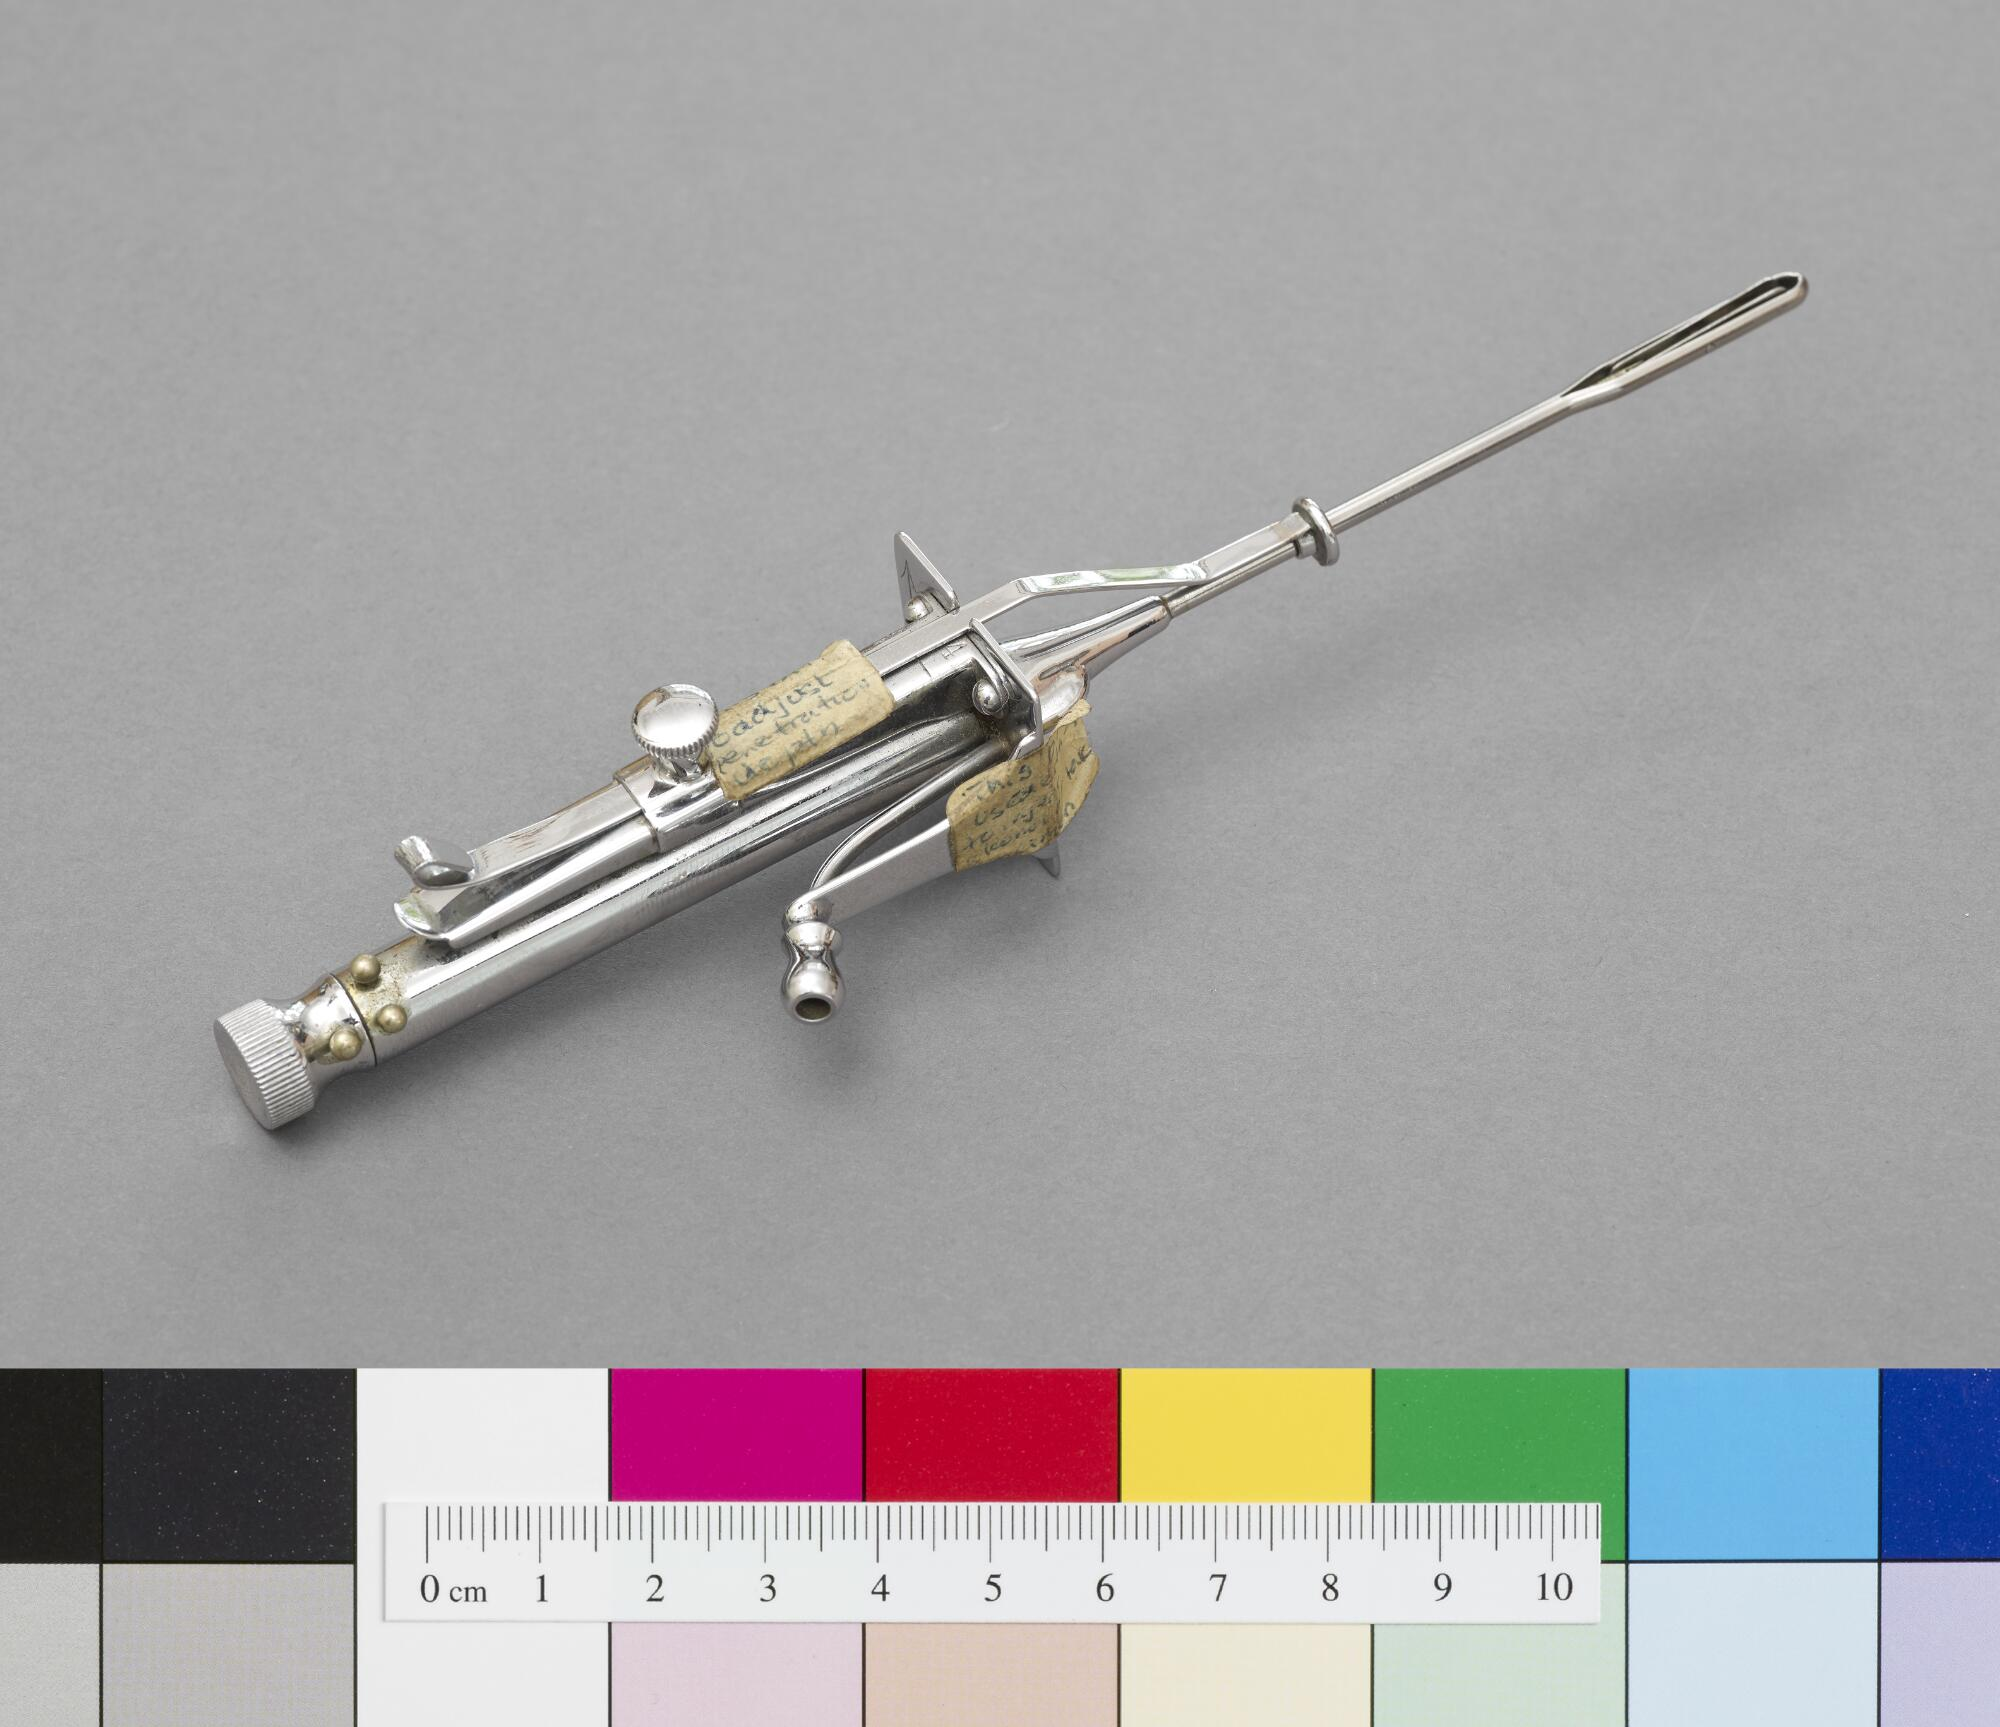
A stainless steel leucotome, designed by Neurosurgeon Dr John Crumbie. Used to perform 20 leucotomies at Croydon Mental Hospital.
Specialty: neurosurgery
Image credit: The Museum of Medicine and Health